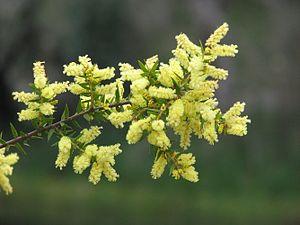
Acacia oxycedrus est un arbuste au port dressé ou étalé endémique en Australie.
La liste des espèces du genre Acacia présentée ci-après est celle du genre Acacia sensu stricto. En effet, plusieurs analyses cladistiques ont montré que le genre Acacia sensu lato n'est pas monophylétique.